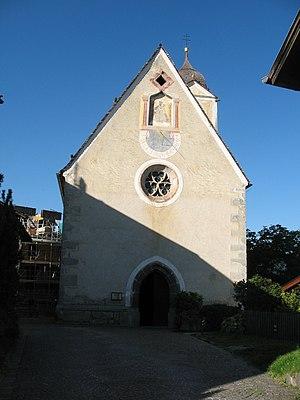
Laion est une commune italienne d'environ 2 700 habitants située dans la province autonome de Bolzano dans la région du Trentin-Haut-Adige dans le nord-est de l'Italie.